Answer in natural language. Considering the relative positions, where is lowprofile bed with blue bedding with respect to brown square dresser? Choose between the following options: below or above
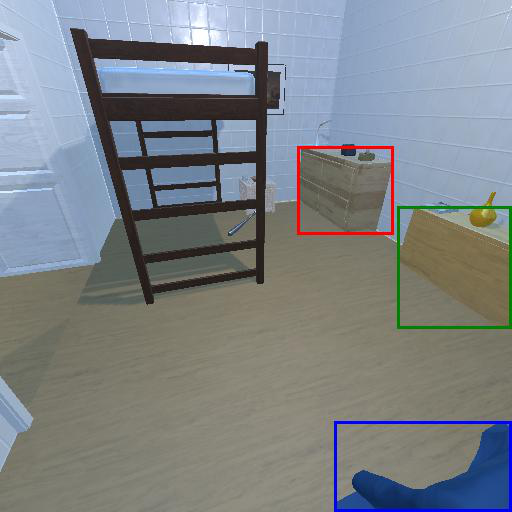
<answer>below</answer>